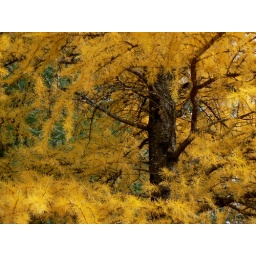
A tree decorated with yellow needles in the fall